Imperialism II: Age of Exploration

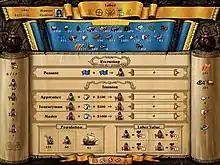
Four different levels of worker productivity. Note that the population equals 248 and that the 64 workers produce 124 units of labor, instead of just 64.

Every worker, ship and military unit requires one unit of food (wheat, meat or fish) every turn. Because of this necessity, enlarging the labor force depends on the increase of the food supply. Increasing the food supply demands semi-finished materials in order to improve farms or expand the merchant marine which can transport fish.